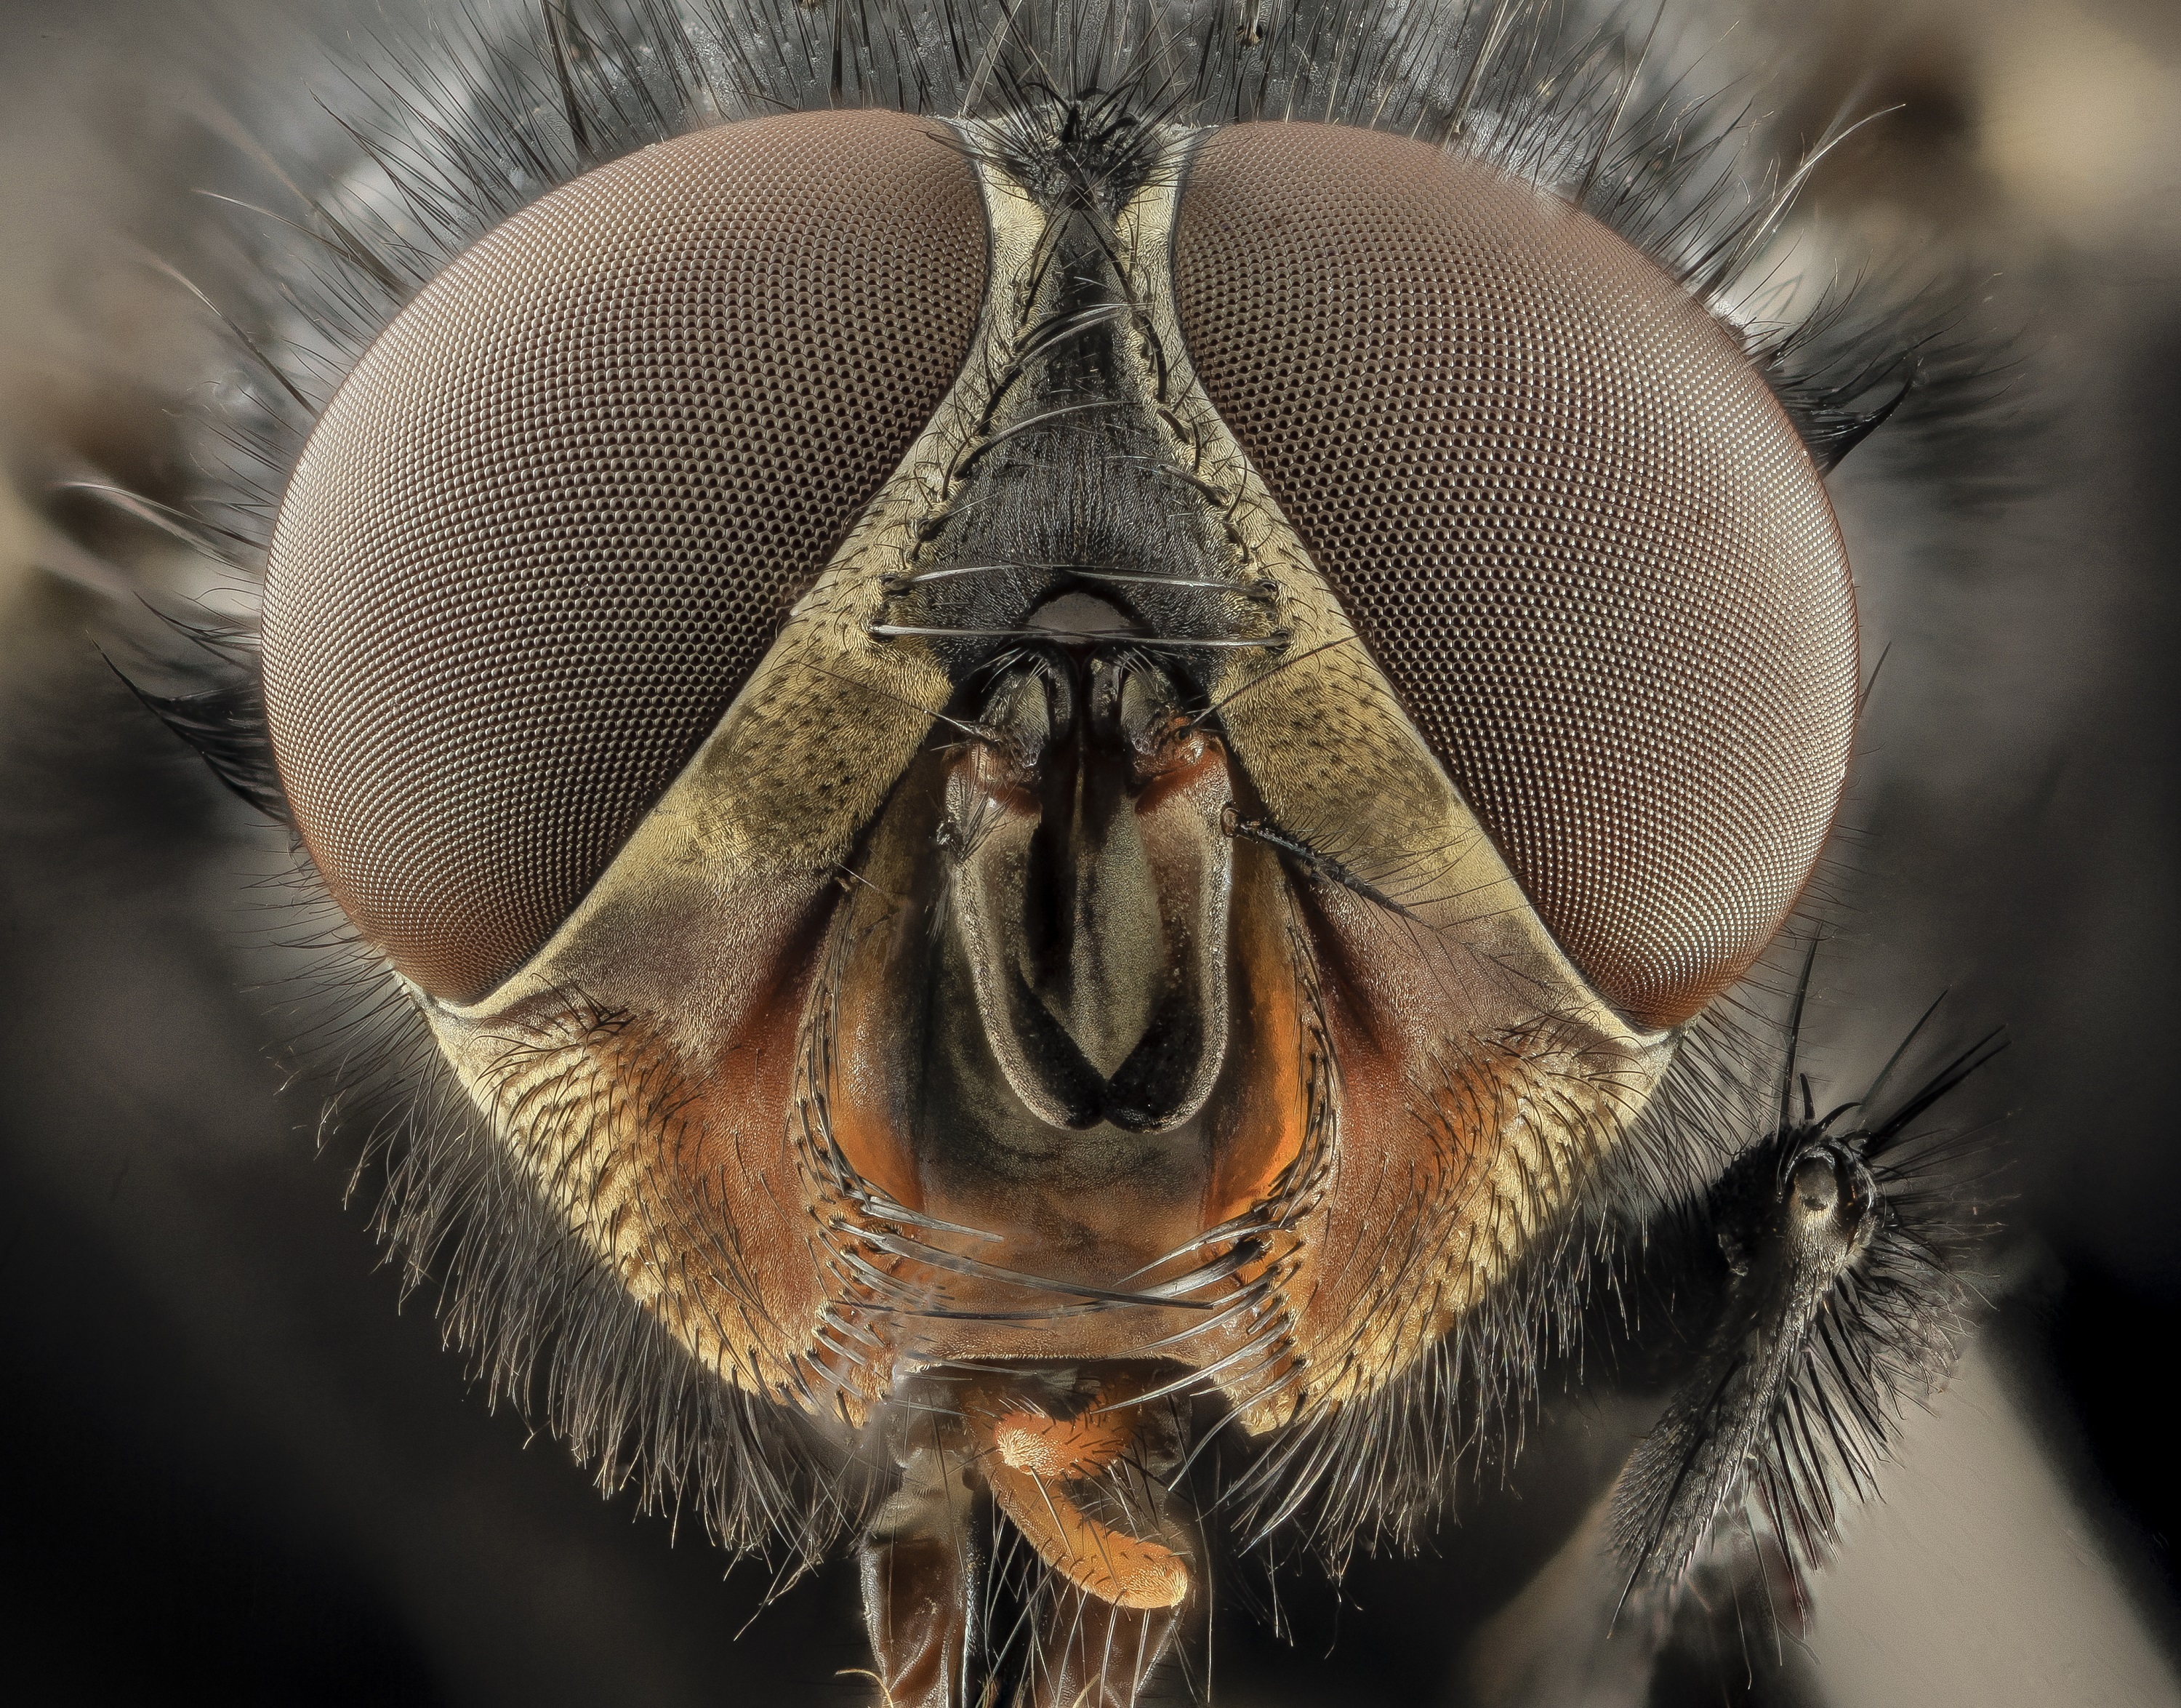
eyes, macro, blue bottle fly, blowfly, insect, close up, head, front, nature, wildlife, bug, calliphora vicina, usgs, mounted, u s geological survey, portrait, vision